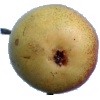
Label: Pear 2